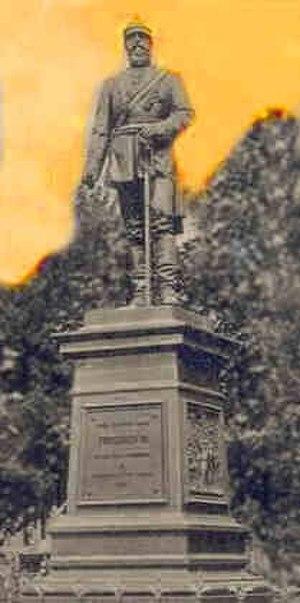
Albert August Karl Manthe, né le 18 août 1847 à Angermünde et mort le 4 février 1929 à Berlin, est un sculpteur allemand de l'école de sculpture de Berlin.